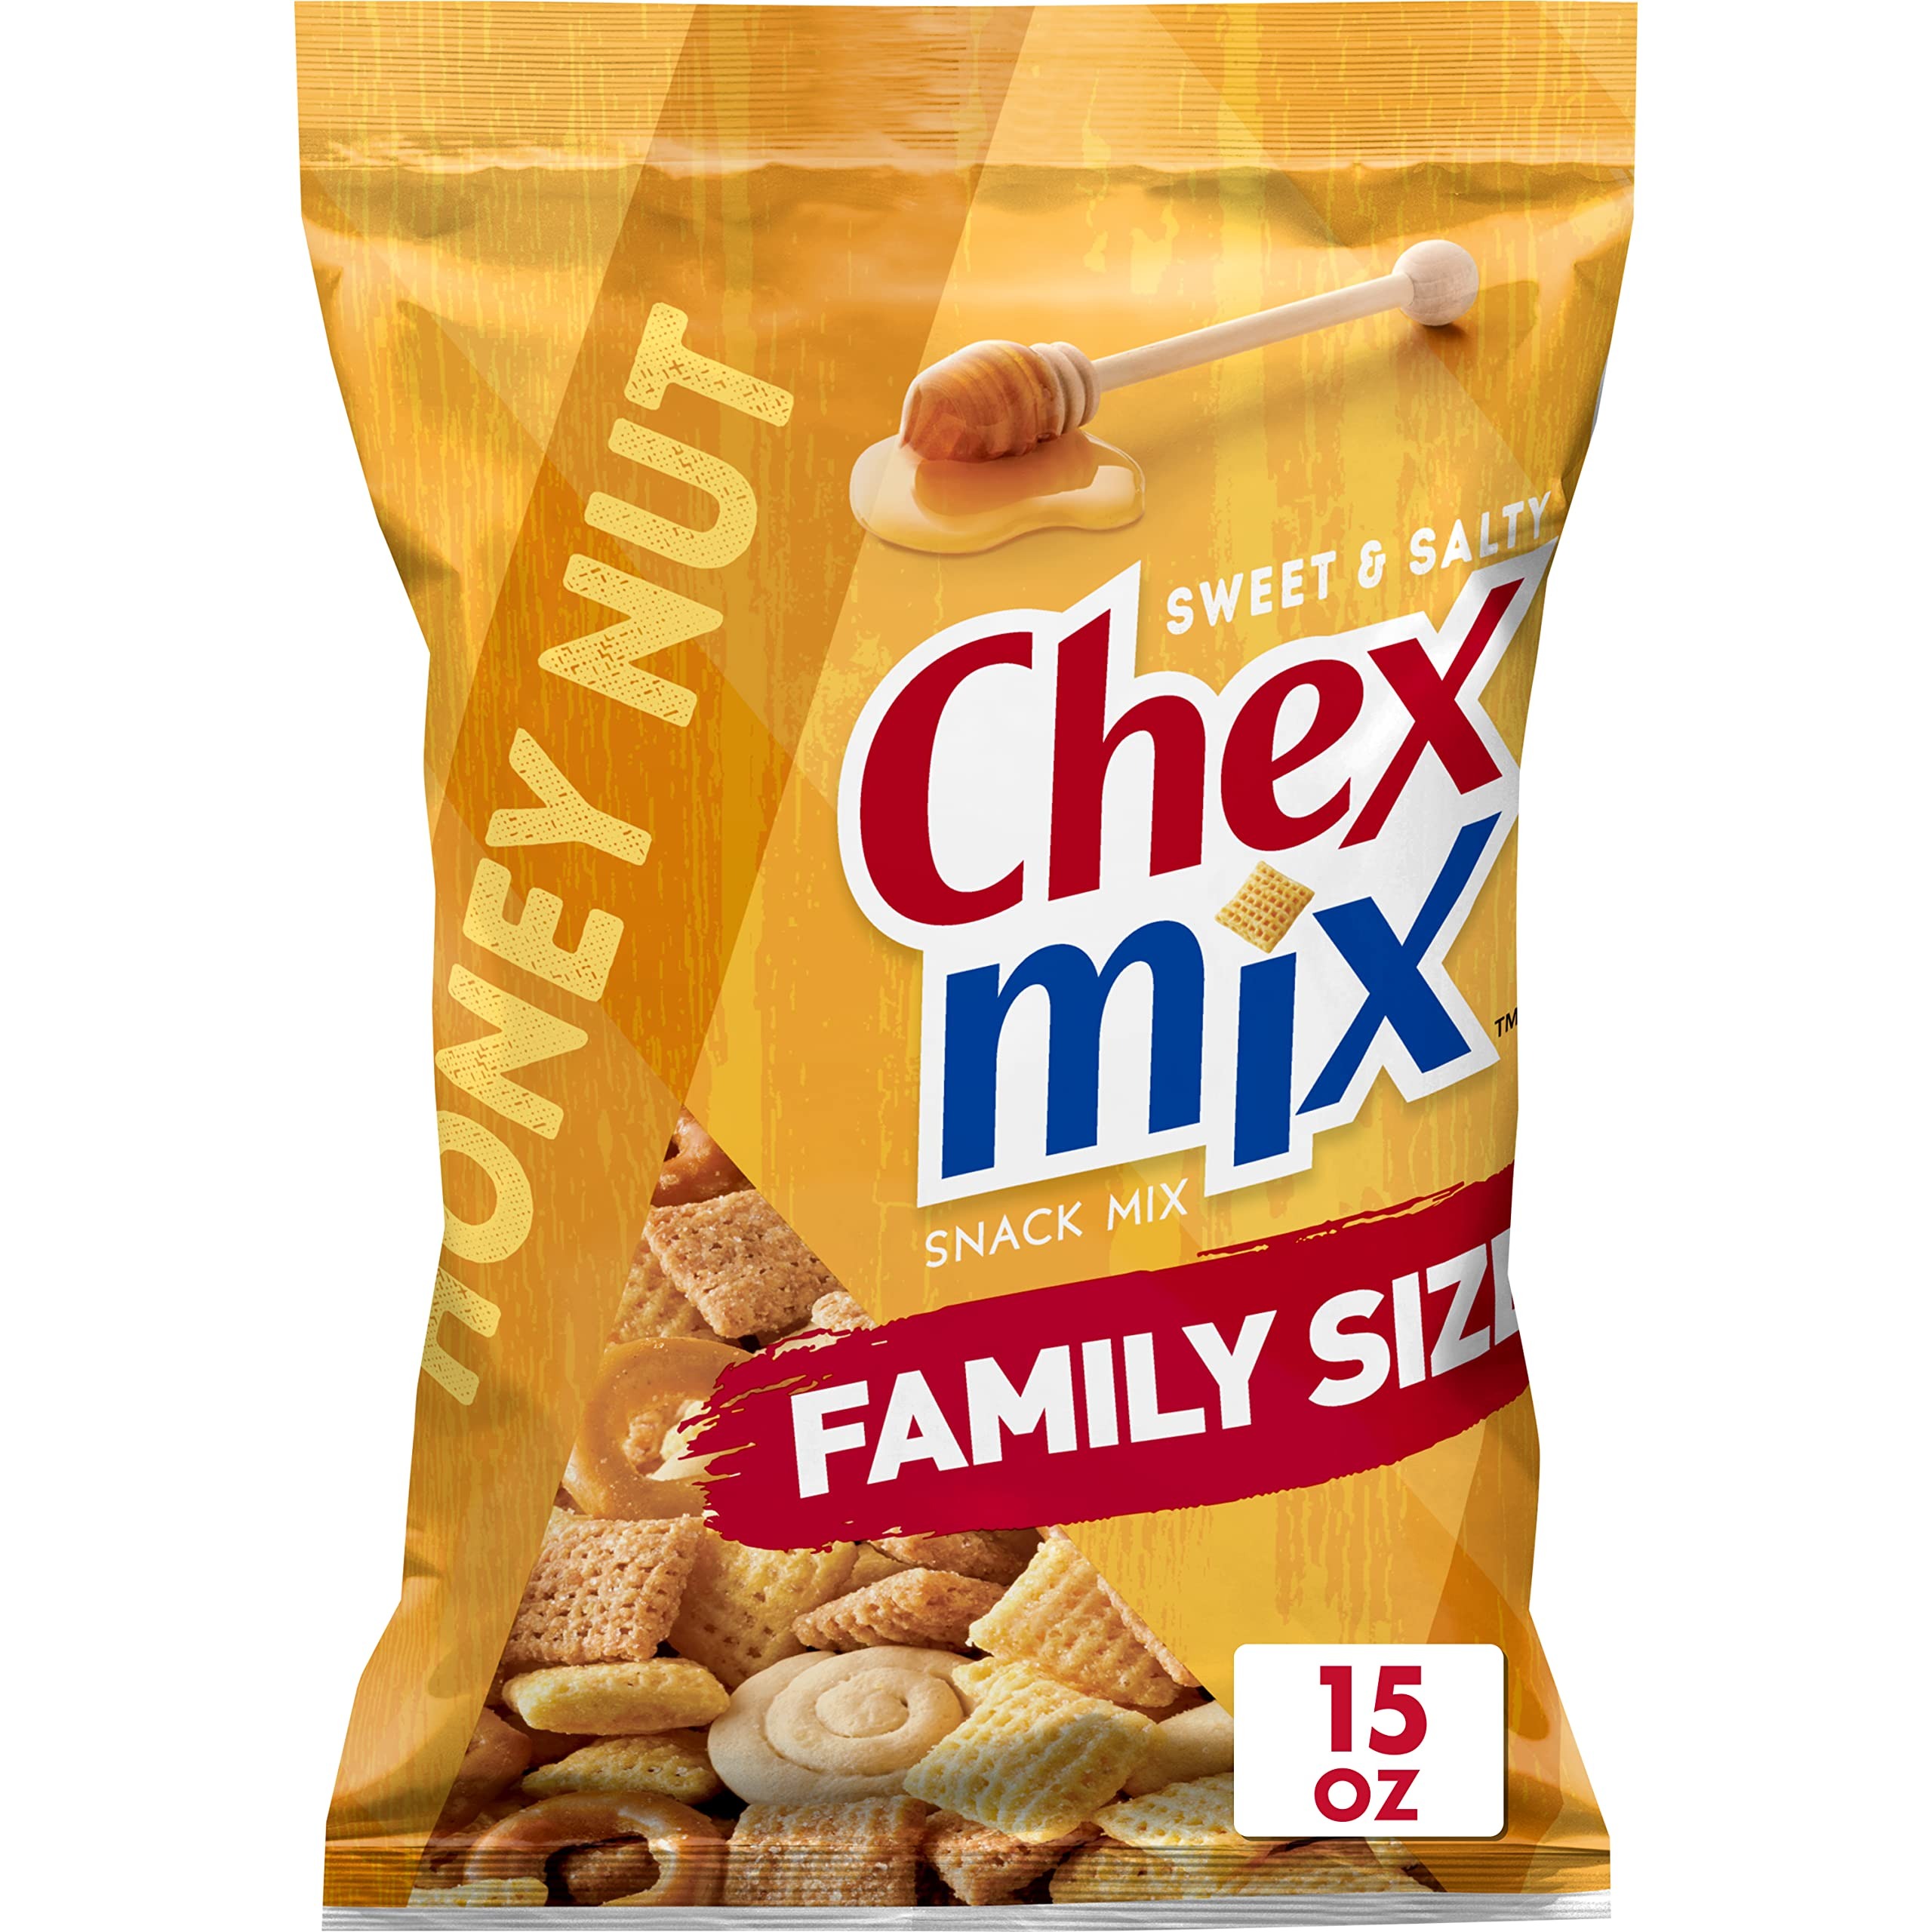
Item Name: General Mills, Chex Mix, Traditional Snack Mix, 15oz Bag (Pack of 2)
Bullet Point 1: Value Size
Bullet Point 2: 60% Less Fat than regular potato chips
Value: 30.0
Unit: Ounce

Price: 9.2